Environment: real
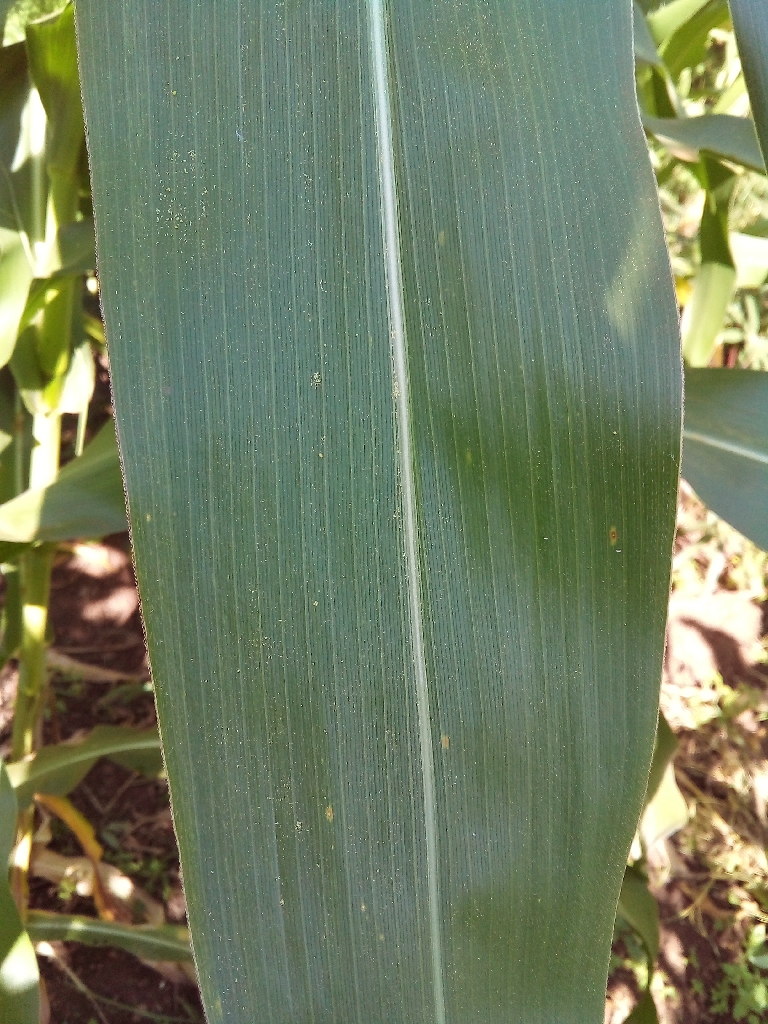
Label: healthy